Michael J. Pollard

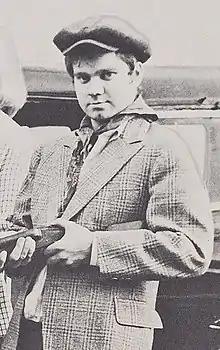
Pollard, as seen on the poster for "Bonnie and Clyde" (1967)

Michael J. Pollard (born Michael John Pollack Jr.; May 30, 1939 – November 20, 2019) was an American character actor. With his distinctive bulbous nose, dimpled chin and smirk, he gained a cult following, usually portraying quirky, off-beat, simplistic but likeable supporting characters. He was best known for his role as C. W. Moss, in the film "Bonnie and Clyde" (1967), which earned him critical acclaim along with nominations for an Academy Award, a British Academy Film Award, and two Golden Globe Awards. Other notable appearances include "The Wild Angels" (1966), "Hannibal Brooks" (1969), "Little Fauss and Big Halsy" (1970), "Dirty Little Billy" (1972), "Roxanne" (1987), "American Gothic" (1988), and "Tango & Cash" (1989).